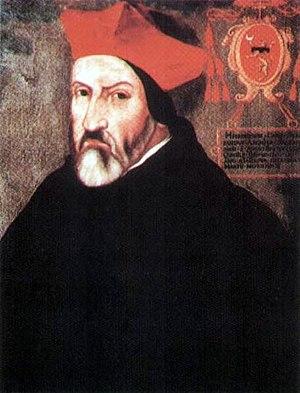
Girolamo Seripando est un cardinal italien du XVIᵉ siècle. Il est membre de l'ordre des augustins.